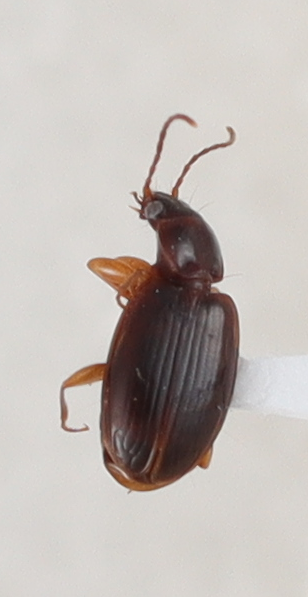
Scientific name: Trechus obtusus
Plot: 14
Trap: S
Collected: 20210825